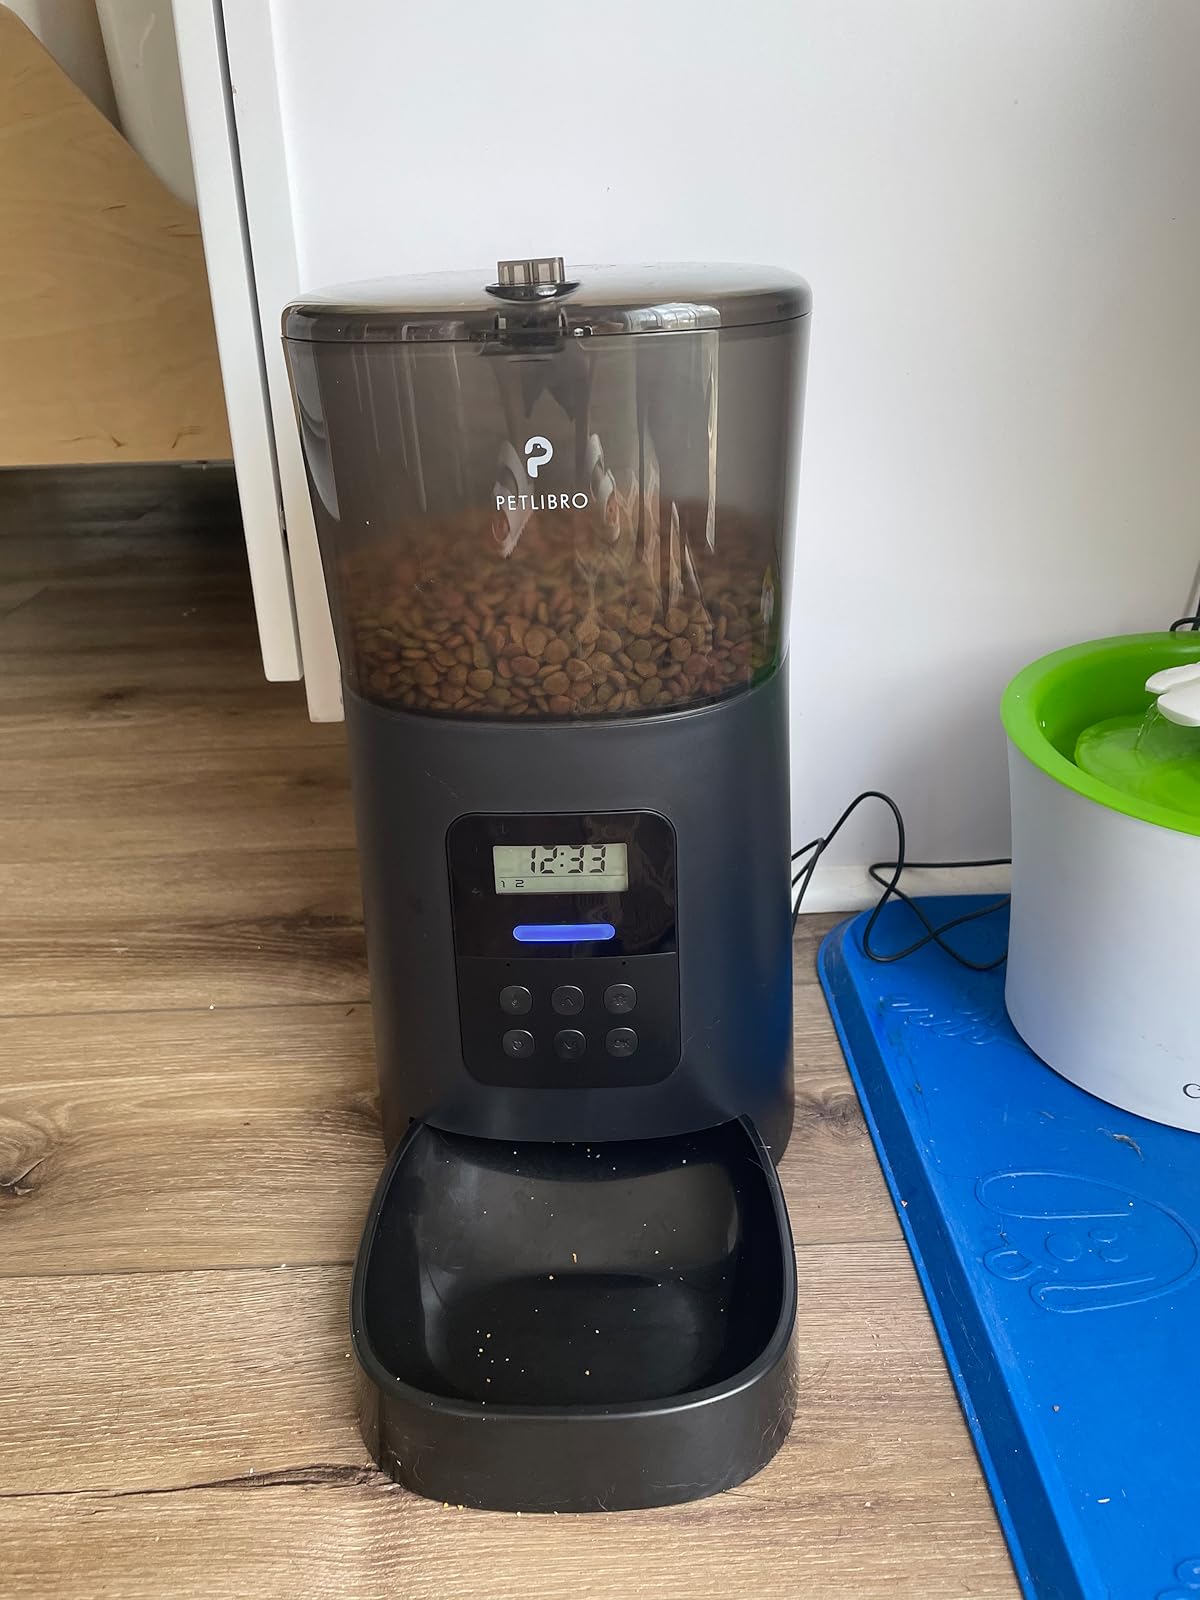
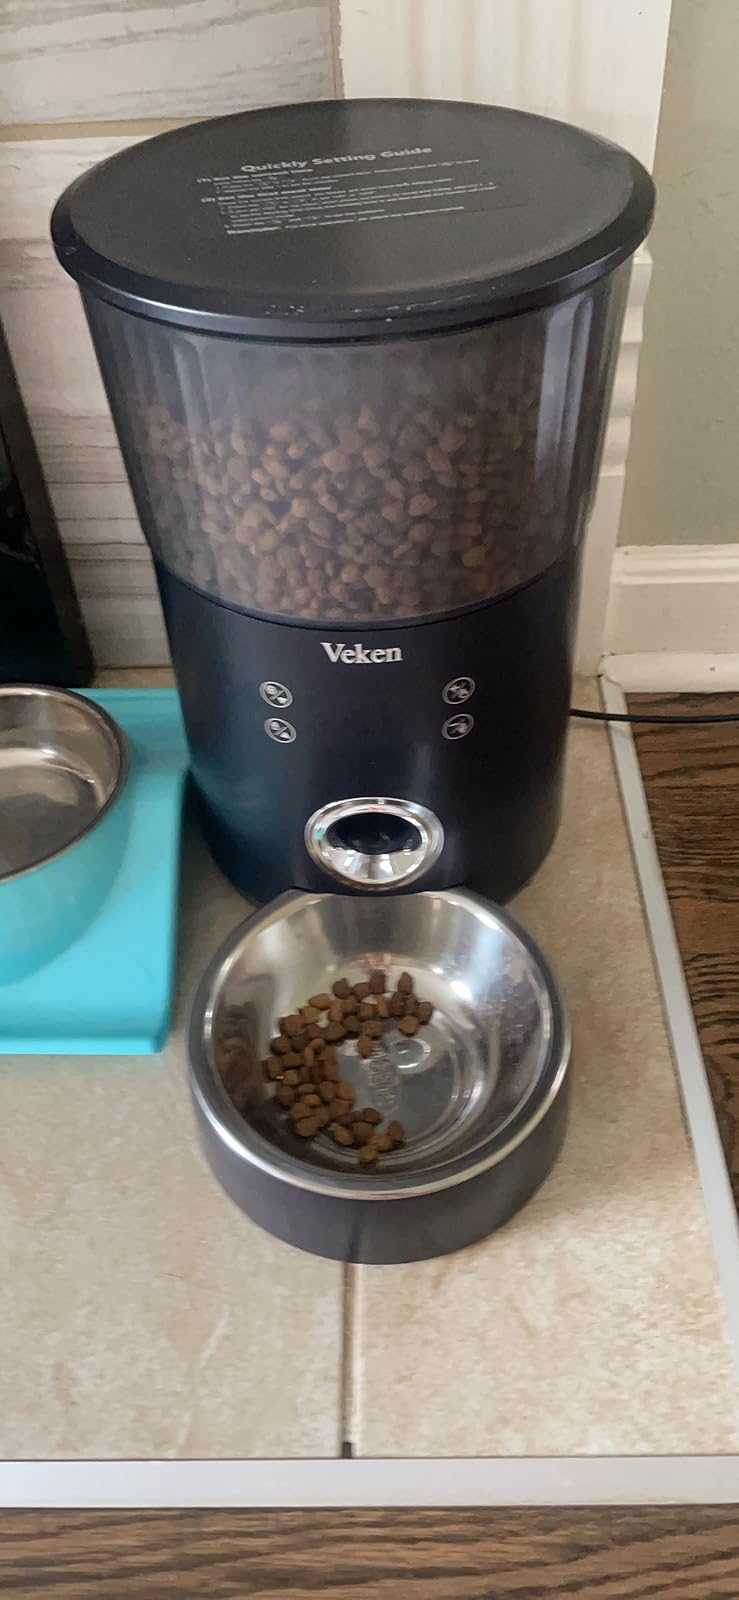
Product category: items_feeder
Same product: no